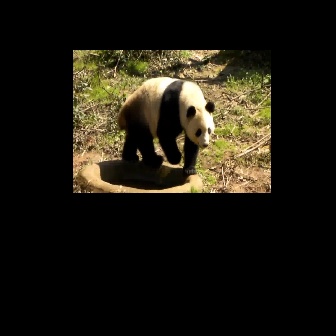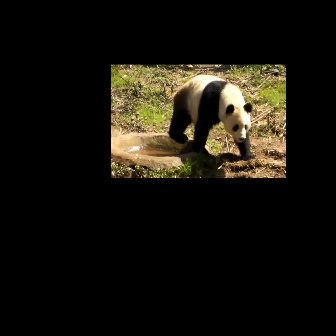
  Please identify the target specified by the bounding box [116,76,215,175] in the first image and locate it in the second image. Return the coordinates in [x_min,y_min,x_max,y_max] format.
Answer: [167,74,254,160]